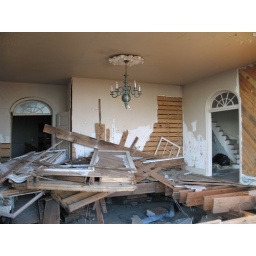
you can see the floor is gone and beach sand is under what is left of the floor joists